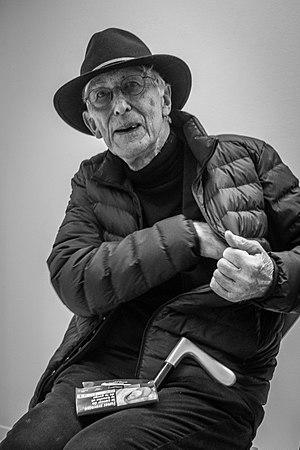
Tomi Ungerer, né Jean-Thomas Ungerer, le 28 novembre 1931 à Strasbourg en Alsace, est un dessinateur et auteur français.
Jean-Thomas Ungerer, dit Tomi Ungerer, né le 28 novembre 1931 à Strasbourg et mort le 9 février 2019 à Cork en Irlande, est un peintre, dessinateur, illustrateur et auteur alsacien, de nationalité française.